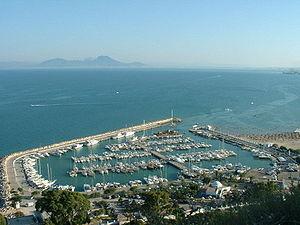
Sidi Bou Saïd est un village de Tunisie situé à une vingtaine de kilomètres au nord-est de Tunis. Il compte 5 911 habitants selon le recensement de 2014.